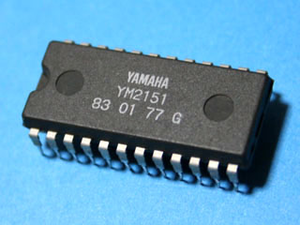
Le Yamaha YM2151, aussi connu sous le nom de OPM, est une puce sonore de huit canaux dotée de quatre opérateurs. Il s'agit de la première puce à synthèse FM de Yamaha, ayant servi dans les années 80 pour les ordinateurs japonais, notamment pour les ordinateurs Sharp X68000 et Sharp X1, mais également dans la plupart des bornes d'arcade. Elle a été créée à l'origine pour certains claviers de la série Yamaha DX : DX21, DX27 et DX100. Pour les jeux sur bornes d'arcade, la puce a d'abord été utilisée en 1984 avec le jeu Marble Madness développé par Atari via le système Atari System I.